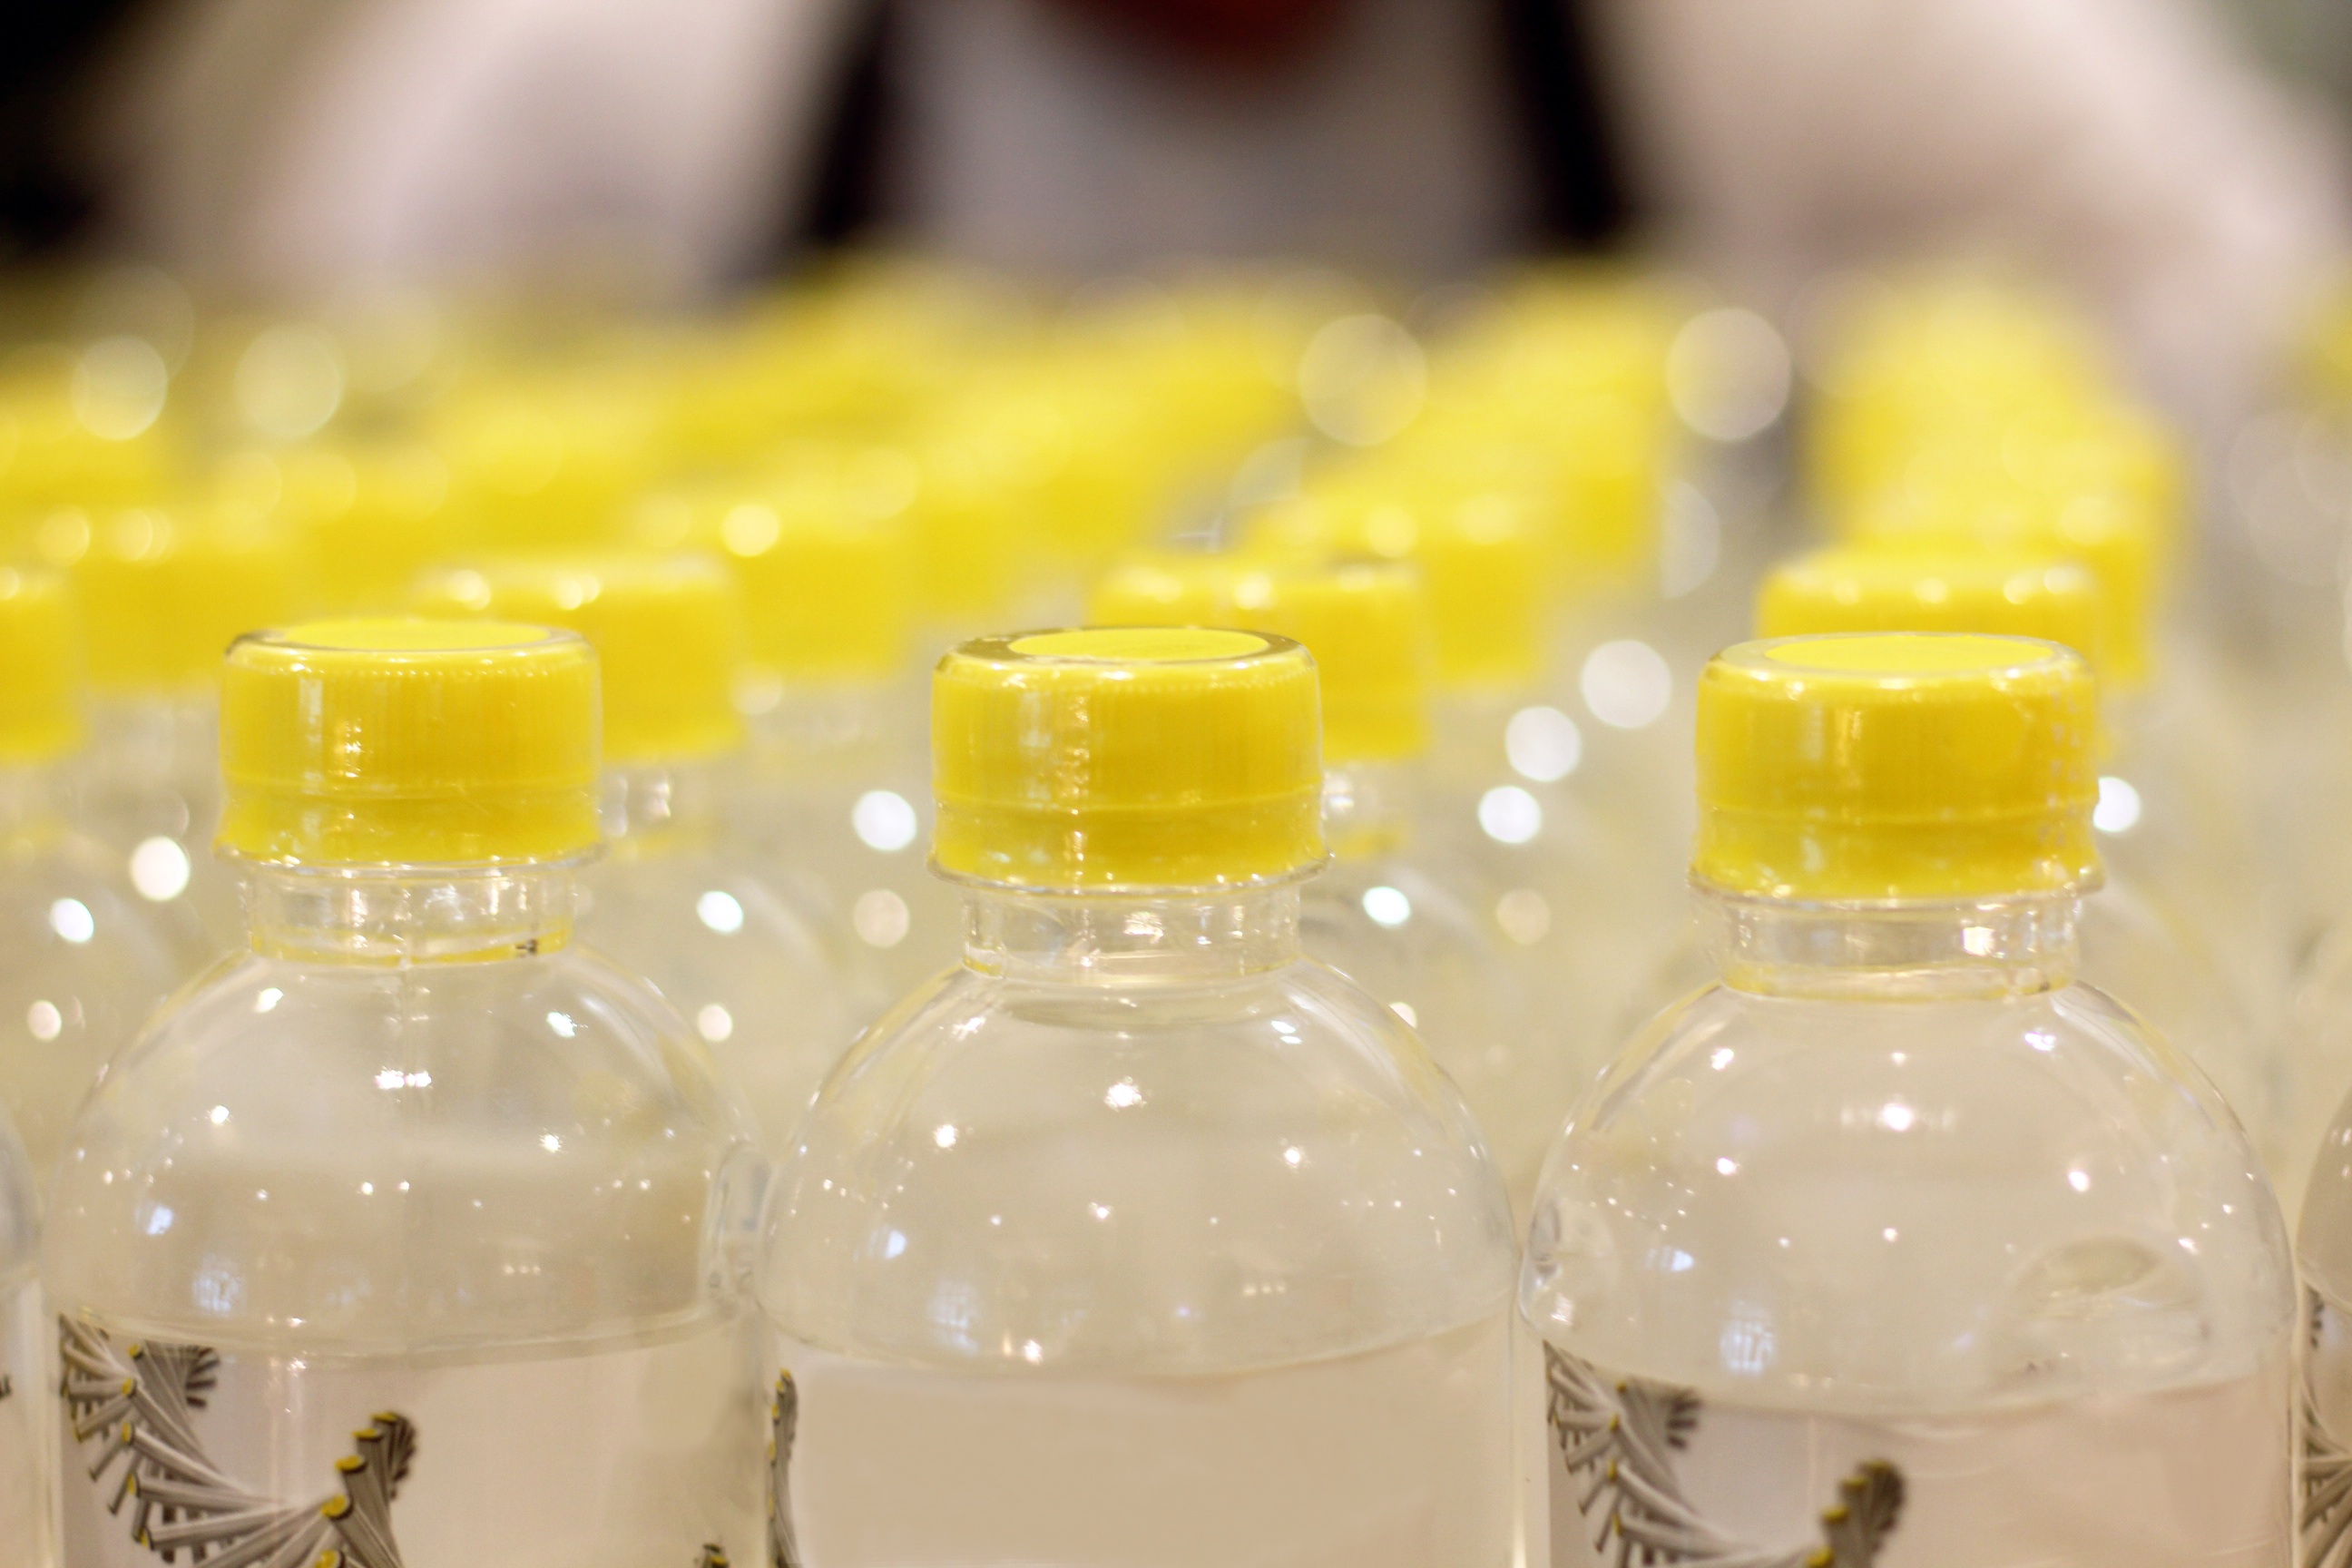
food, bottle, yellow, glass bottle, product